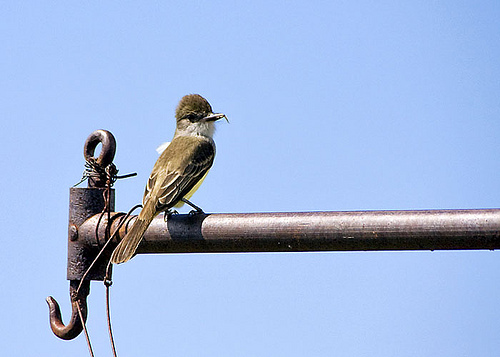
this spikey brown crowned bird has brown wings with white wingbars and a white neck.
this bird has a brown crown, a white throat, and a crooked hooked bill.
a small bird with a long tail, and a fuzzy crown.
this small, cute bird is gold and brown in color with a short, sharp beak and fluffy head.
this tiny bird has a tuft on its head, a shortish bill, and a bright yellow breast.
this particular bird has brown sides and secondaries with a white patch on its throat
this is a brown and yellow bird with a tufted brown crown and small pointed beak.
a brown and white bird with a yellow belly, it has a large head for its body with pointed bill.
this bird has wings that are brown and has a white throat
this bird has wings that are brown and has a white throat
Species: Great Crested Flycatcher